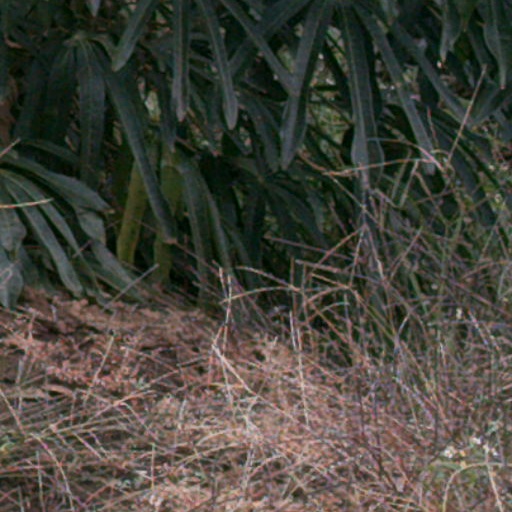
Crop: cassava